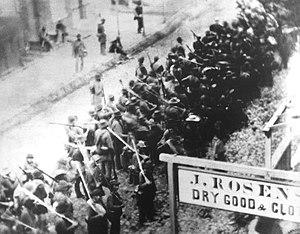
La campagne du Maryland - ou campagne d'Antietam - regroupe une série d'opérations militaires et de combats intervenus entre le 4 et le 20 septembre 1862, sur le théâtre oriental de la Guerre de Sécession. Lors de cette campagne, le général Robert Lee et l'Armée des États confédérés, qui tentent pour la première fois d'envahir le territoire des États de l'Union, sont repoussés par le général de division George McClellan et son Armée du Potomac. Interceptés à proximité de Sharpsburg les troupes sudistes livrent, lors de la Bataille d'Antietam, le 17 septembre 1862, la journée de combat la plus sanglante de toute l'histoire des États-Unis, et unanimement considérée comme un tournant de la guerre de Sécession.